John S. Moffat House

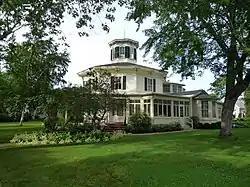

The Octagon House Museum, also known as the John Moffat House, is a stucco octagonal house in Hudson, in the U.S. state of Wisconsin. The home was built in 1855 by John Moffatt (1814 Etna, New York-1903 Hudson, Wisconsin) and his wife, Nancy Bennet (1822-1894), who had moved to Hudson from Ithaca, New York the previous year with their ten-year-old daughter. Typical for the time, the Moffats traveled by train to Galena, Illinois where they took a steamboat to Prescott, Wisconsin. Then they traveled by horse and wagon, north to Hudson, which was a prosperous frontier town on the Saint Croix River, benefiting from lumber and flour mills. Two of Nancy's sisters already lived in the community when they arrived. Moffat initially was clerk of the United States General Land Office for the Chippewa District and later practiced law before being elected a Saint Croix County judge in 1869. Their home is listed on the National Register of Historic Places.